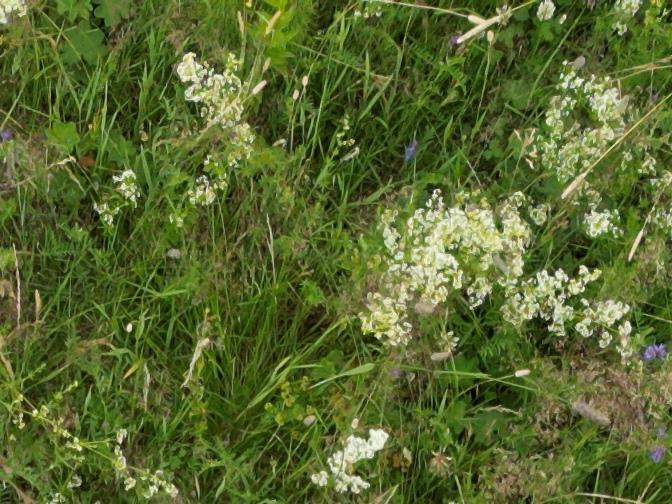
Flowers visible: yarrow flowers, yarrow flowers, yarrow flowers, yarrow flowers, yarrow flowers, yarrow flowers, yarrow flowers, yarrow flowers